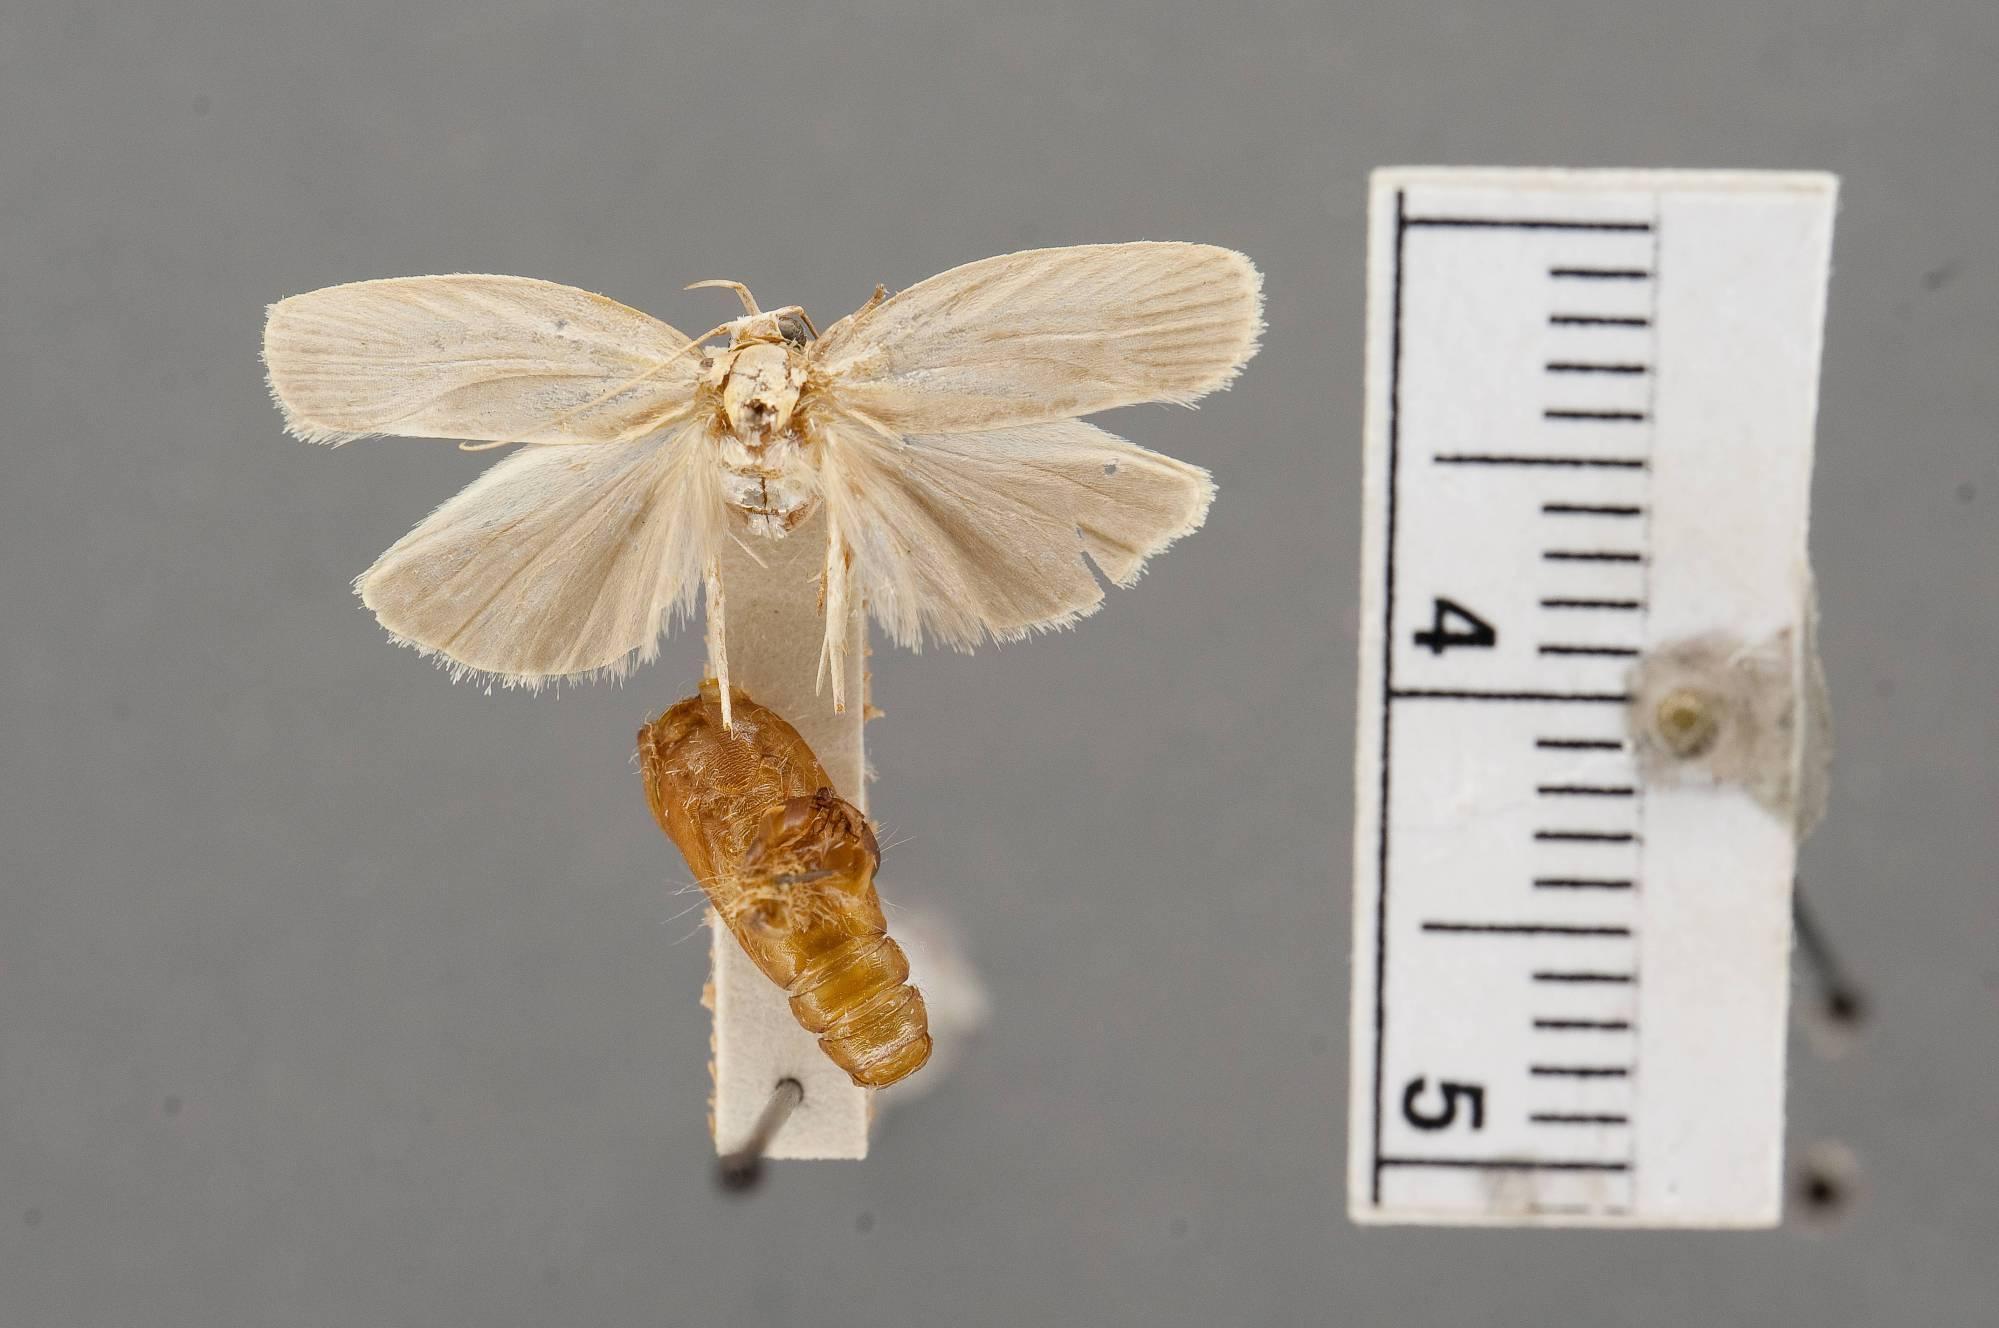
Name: Stenoma sagax
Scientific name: Stenoma sagax Busck, 1914
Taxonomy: Animalia, Arthropoda, Insecta, Lepidoptera, Glossata, Depressariidae, Stenomatinae
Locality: Porto Bello, Colón, Panama
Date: May 1912